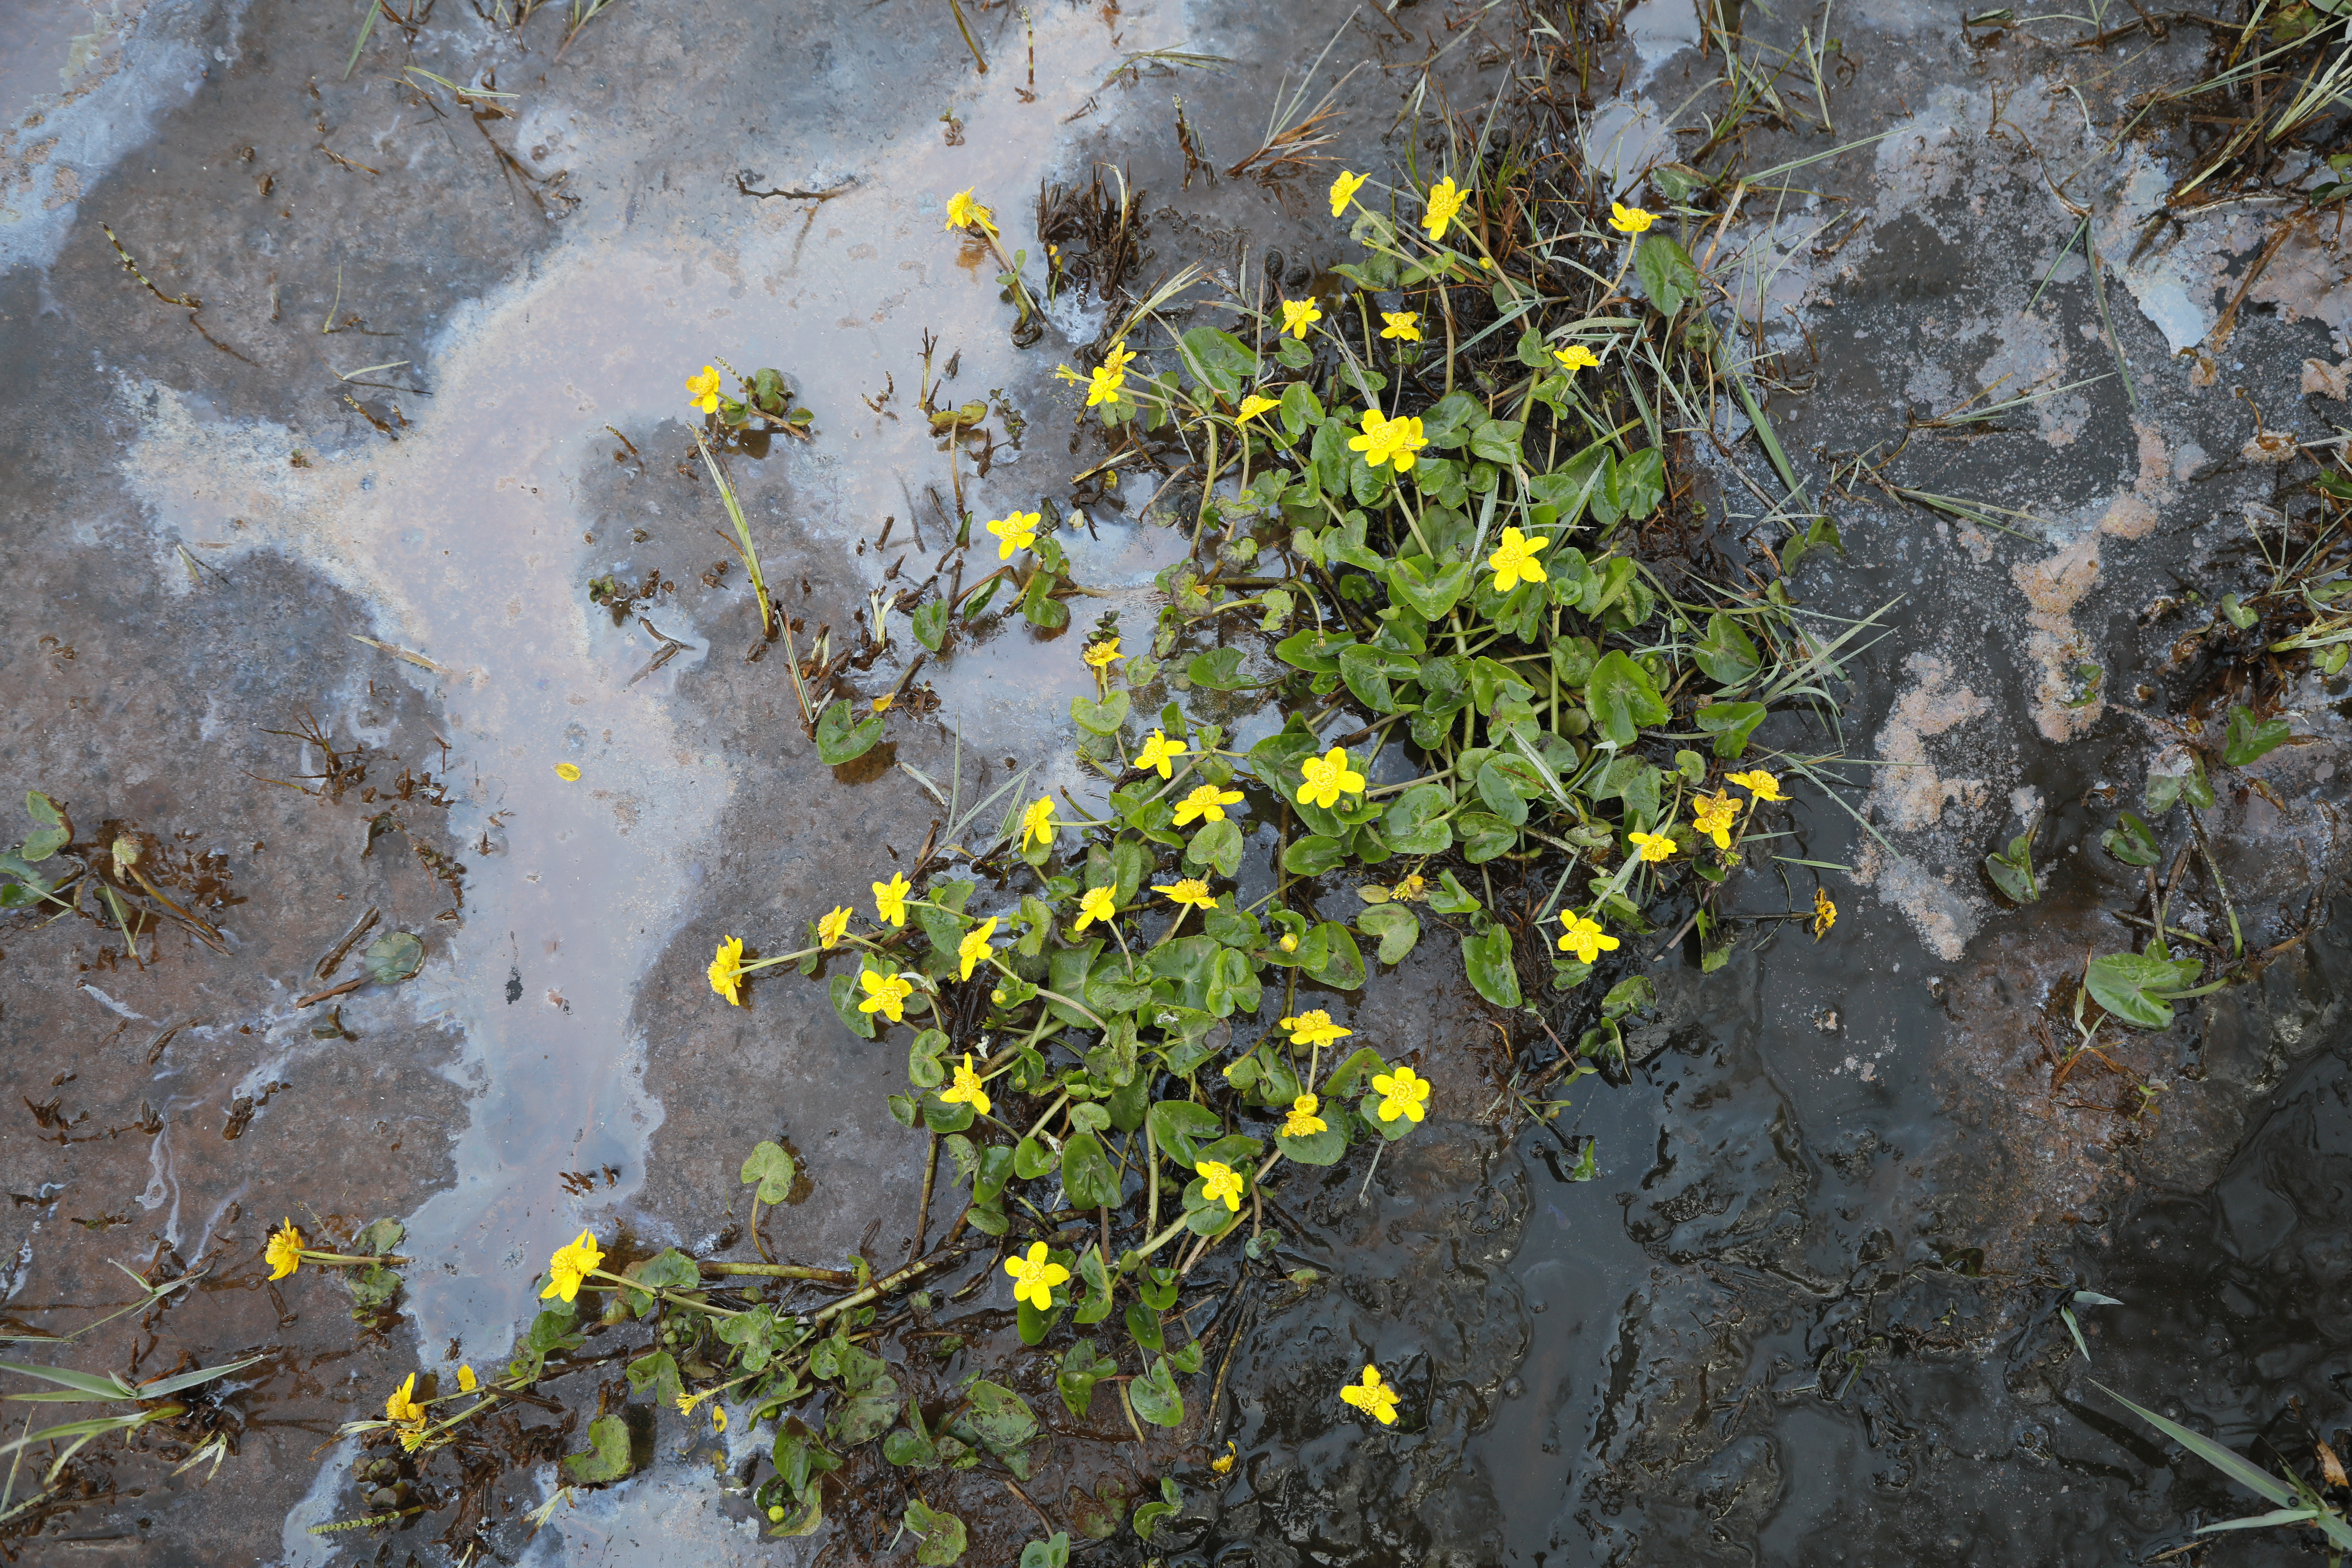
Plant species: Caltha palustris